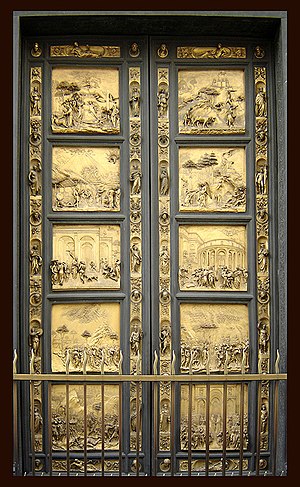
Firenzes dåbskapel / Det ydre / Dåbskapellets døre / Lorenzo Ghiberti
Østdørene eller Paradisportene, af Lorenzo Ghiberti
Firenzes dåbskapel, også kendt som Johannes Dåbskapel, er en religiøs bygning i Firenze, Italien. Den har status af en mindre basilika. Det ottekantede dåbskapel står på både Piazza del Duomo og Piazza San Giovanni foran Firenzes Domkirke og Campanile di Giotto.